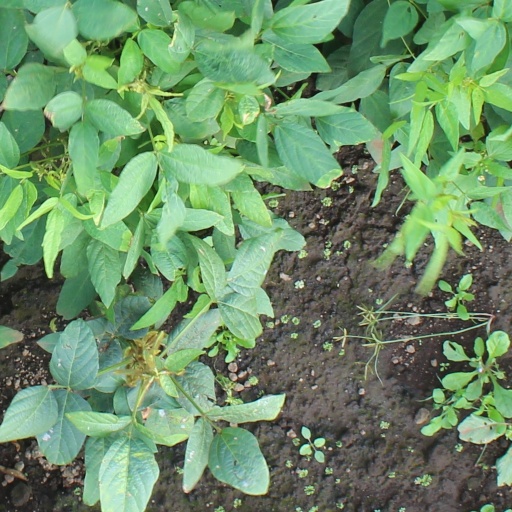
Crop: soybean